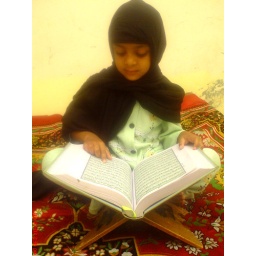
A muslim girl reads the holy Quran during the month of Ramadan at a home in Hyderabad, Pakistan.